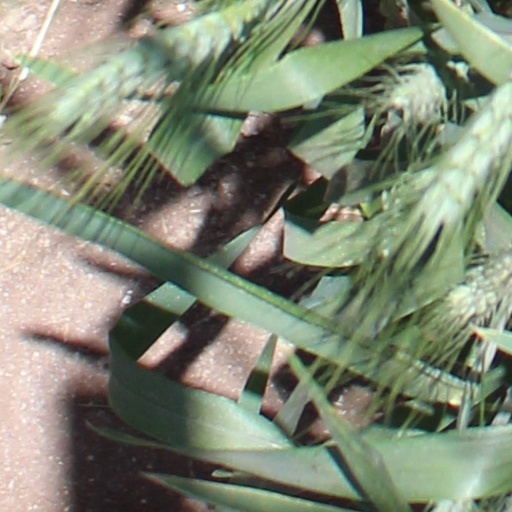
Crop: wheat